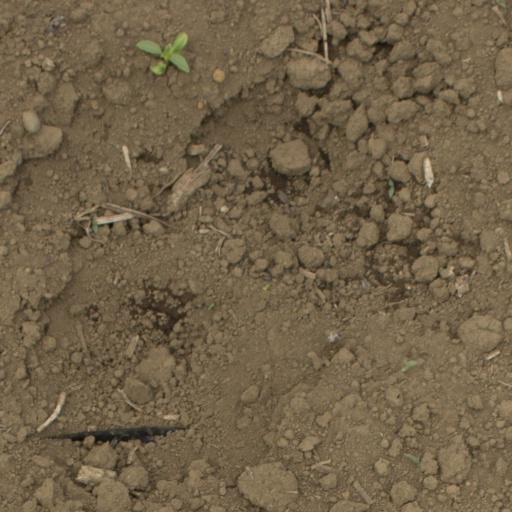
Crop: Jerusalem artichoke